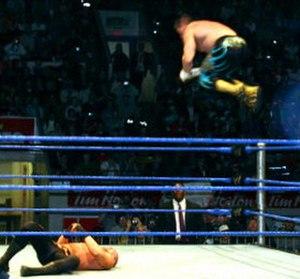
Les Techniques aériennes sont des attaques ou prises utilisées au catch par des catcheurs rapides et agiles.
Eduardo Gory « Eddie » Guerrero Llanes, ou tout simplement Eddie Guerrero, était un catcheur américain d'origine mexicaine. Il est issu d'une grande famille de catch : la famille Guerrero.